Plaça d'Ildefons Cerdà, Barcelona

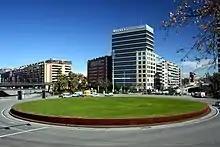
Plaça Cerdà - panoramio

The Ferrocarrils de la Generalitat de Catalunya commuter train and Barcelona Metro L8 station "Ildefons Cerdà" opened in 1987.